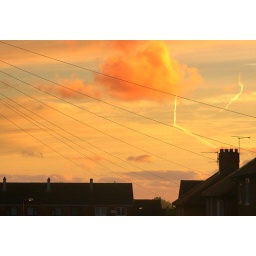
Dawn sky taken by a sad person through the bus window (again).